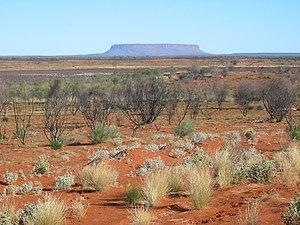
Paysage de l'outback.
L’Outback est l’arrière-pays généralement semi-aride de l’Australie, situé au-delà du bush. Grand comme les deux tiers de l’Europe, il n’est pas très peuplé : un peu plus d’un million d’habitants soit moins de 5 % de la population du pays.
Marlo Morgan est une écrivaine américaine, auteure du best-seller controversé Message des hommes vrais au monde mutant : Une initiation chez les aborigènes.